Los Feliz, Los Angeles

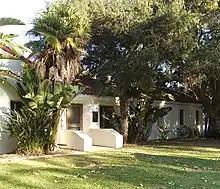
The Rancho Los Feliz Adobe, built in 1853 by María Ygnacia Verdugo de Feliz, is the oldest building in Los Feliz.

Prior to the arrival of Spanish settlers along the Los Angeles River, the region was inhabited exclusively by Native American groups. It is estimated that these communities lived in the area for thousands of years before European contact.